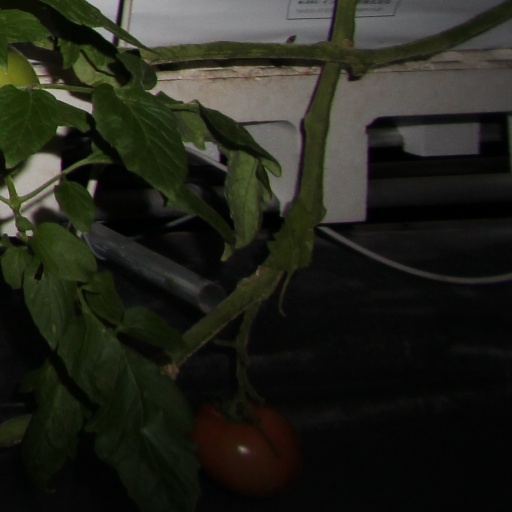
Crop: tomato